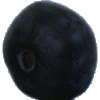
Label: blueberry